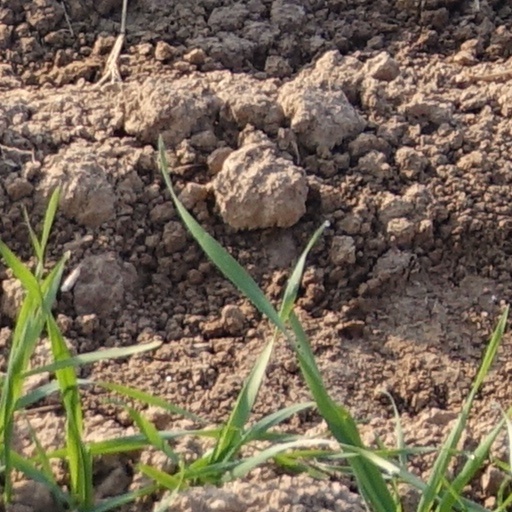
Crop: wheat